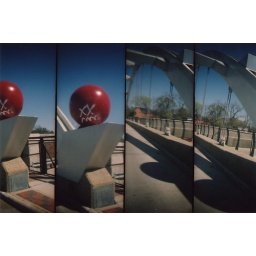
The big red balls that adorn the bridges over highway 59 in the museum district attract graffiti artists in droves.